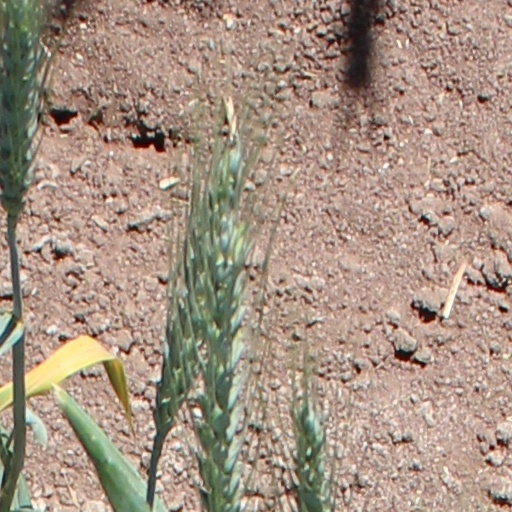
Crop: wheat